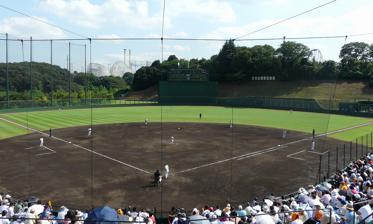
Building: Yomiuri Giants Stadium
Country: Japan
Year built: 1985
Yomiuri Giants Stadium Location Kawasaki, Kanagawa Coordinates 35°37′47″N 139°31′10″E / 35.629793°N 139.519375°E / 35.629793; 139.519375 Owner Yomiuriland Operator Yomiuri Giants Capacity 4,000 Field size Right, Left: 97.6 m Center: 121.9 m Surface Grass Opened 1985 Tenants Yomiuri Giants Yomiuri Giants Stadium is a baseball stadium in Kawasaki, Kanagawa , Japan . The stadium, which holds 4,000 people, also serves as the training home of the Yomiuri Giants . The stadium is located within the Yomiuriland Amusement Park, and can be accessed by the Keiō-Yomiuriland Station or the Yomiuriland-mae Station . External links Giants Farm site v t e Yomiuri Giants Established in 1934 Formerly the Great Japan Tokyo Baseball Club and the Tokyo Giants Based in Bunkyō, Tokyo The Franchise History Seasons Records Players Managers Ballparks Korakuen Stadium Tokyo Dome Trainings: Sun Marine Stadium Yomiuri Giants Stadium Culture Star of the Giants Rivalries Hanshin Tigers Retired numbers 1 3 4 14 16 34 Key personnel Owner: Toshikazu Yamaguchi Management: Yomiuri Group Manager: Shinnosuke Abe Japanese Baseball League championships (9) Fall 1936 Spring 1937 Fall 1938 1939 1940 1941 1942 1943 1949 Japan Series championships (22) 1951 1952 1953 1955 1961 1963 1965 1966 1967 1968 1969 1970 1971 1972 1973 1981 1989 1994 2000 2002 2009 2012 Central League championships (39) 1951 1952 1953 1955 1956 1957 1958 1959 1961 1963 1965 1966 1967 1968 1969 1970 1971 1972 1973 1976 1977 1981 1983 1987 1989 1990 1994 1996 2000 2002 2007 2008 2009 2012 2013 2014 2019 2020 2024 Climax Series berths (14) 2007 2008 2009 2010 2011 2012 2013 2014 2015 2016 2018 2019 2021 2024 Seasons (90) 1930s 1930 · 1931 · 1932 · 1933 · 1934 1935 1936 1937 1938 1939 1940s 1940 1941 1942 1943 1944 1945 1946 1947 1948 1949 1950s 1950 1951 1952 1953 1954 1955 1956 1957 1958 1959 1960s 1960 1961 1962 1963 1964 1965 1966 1967 1968 1969 1970s 1970 1971 1972 1973 1974 1975 1976 1977 1978 1979 1980s 1980 1981 1982 1983 1984 1985 1986 1987 1988 1989 1990s 1990 1991 1992 1993 1994 1995 1996 1997 1998 1999 2000s 2000 2001 2002 2003 2004 2005 2006 2007 2008 2009 2010s 2010 2011 2012 2013 2014 2015 2016 2017 2018 2019 2020s 2020 2021 2022 2023 2024 This article about a baseball venue in Japan is a stub . You can help Wikipedia by expanding it . v t e